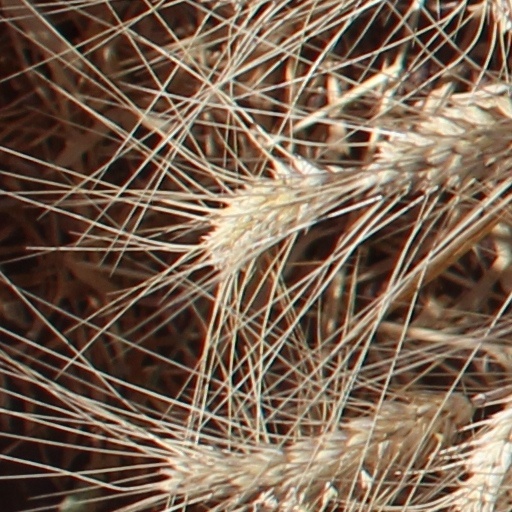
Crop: wheat